Centrosaurinae

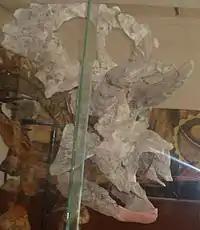
Skull of an unnamed nasutoceratopsin exhibited in the Museo del Mamuth in Chihuahua City, from the municipality of Aldama

Centrosaurine fossils have mostly been found in Western North America (Alberta, Montana, and Alaska). In the United States, two taxa, "Diabloceratops and Machairoceratops", have been found as far south as Utah. "Yehuecauhceratops," a nasutoceratopsin from Coahuila, Mexico, is the southernmost occurrence of a centrosaurine in North America. No centrosaurine fossils had been uncovered outside Western North America until the 2010 discovery of "Sinoceratops" in the Shandong Province of China. However, some authors question the placement of "Sinoceratops" within Centrosaurinae. All other Late Cretaceous dinosaur groups from North America have also been found in Asia, so the initial absence of Asian centrosaurines had been surprising. The current evidence suggests that Centrosaurinae originated in Laramidia 90-80 million years ago, with the discovery of the oldest known centrosaurine, "Menefeeceratops" further proving this. This means "Sinoceratops" would have migrated to China from North America. Some hypothesize that centrosaurines originated in southern Laramidia and later radiated north.